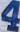
Number: 4